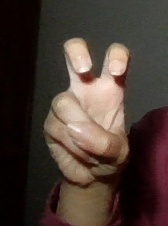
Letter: toot